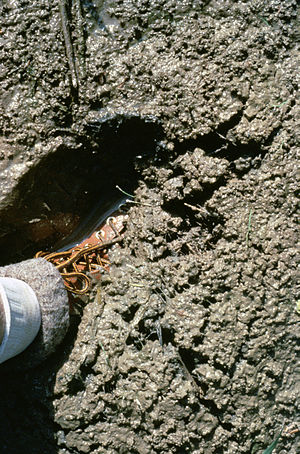
Spildevandsslam
Slam.
Spildevandsslam er restmaterialet efter spildevand, der er blevet behandlet i et rensningsanlæg. Det kan også udfældes fra spildevandet i f.eks. kloakker. Slam er som oftest grå-brunt.